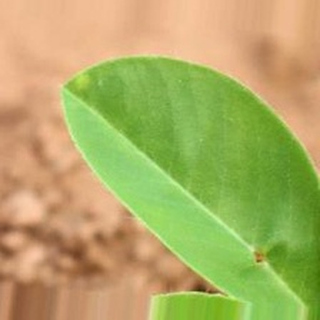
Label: healthy_groundnut